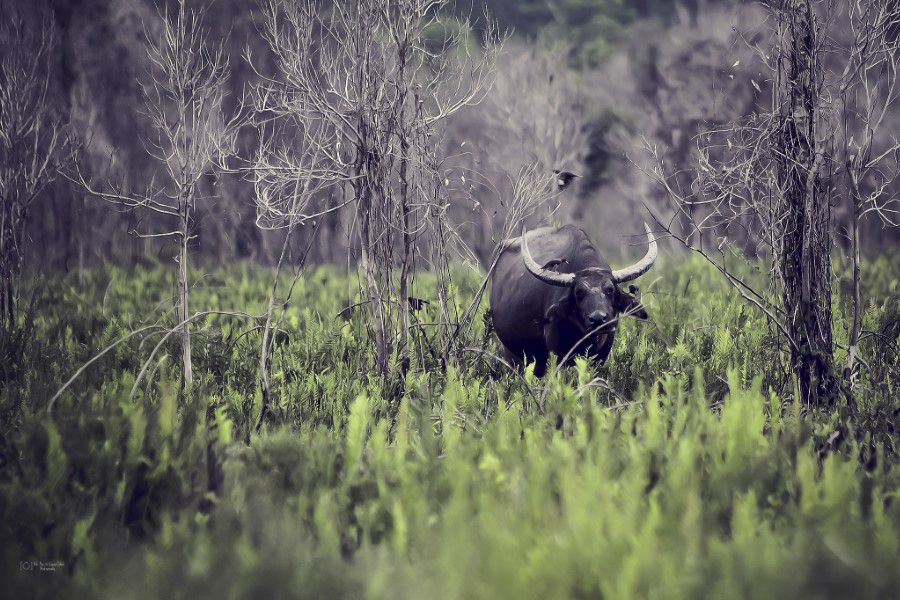
wildlife, nature, atmospheric phenomenon, grass, natural landscape, natural environment, forest, wilderness, tree, woodland, plant, jungle, old growth forest, moose, national park, meadow